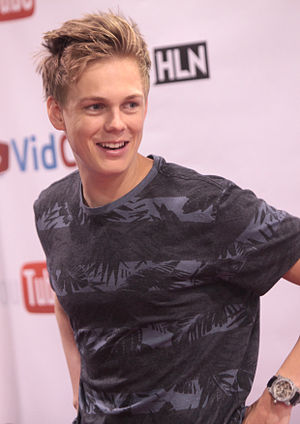
Caspar Lee
Caspar Richard George Lee er en britisk-sydafrikansk Youtuber, der på sin youtubekanal har over 7,5 millioner følgere.